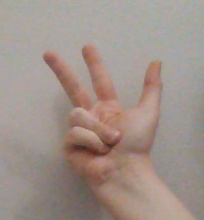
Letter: al